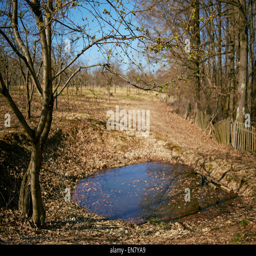
a cherry tree near a small lake in an orchard on springtime